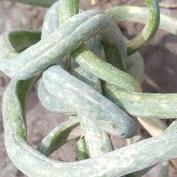
Crop: Onion
Condition: virosis-d